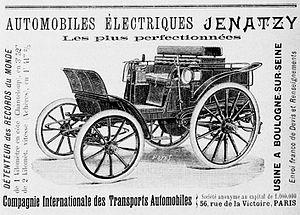
Publicité Automobiles Jenatzy 1899 L'Almanach des Sports 1899 sous la direction de Maurice Leudet , librairie Paul Ollendorff, p.125
Camille Jenatzy, né le 4 novembre 1868 à Schaerbeek et mort le 7 décembre 1913 à Habay-la-Neuve, est un ingénieur et coureur automobile belge, connu surtout pour avoir été le premier à dépasser les 100 km/h, le 29 avril 1899, à bord d'une voiture de sa conception, « La Jamais contente », une voiture électrique en forme d'obus ou de torpille. Le comte français Chasseloup-Laubat sera son grand rival dans la chasse au record.
Une voiture électrique est une automobile mue par un ou plusieurs moteurs électriques, généralement alimentés par une batterie d'accumulateurs voire une pile à hydrogène.